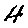
Label: 4